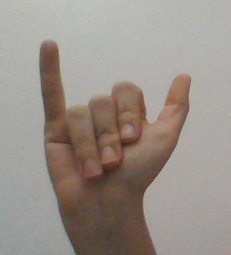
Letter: ya